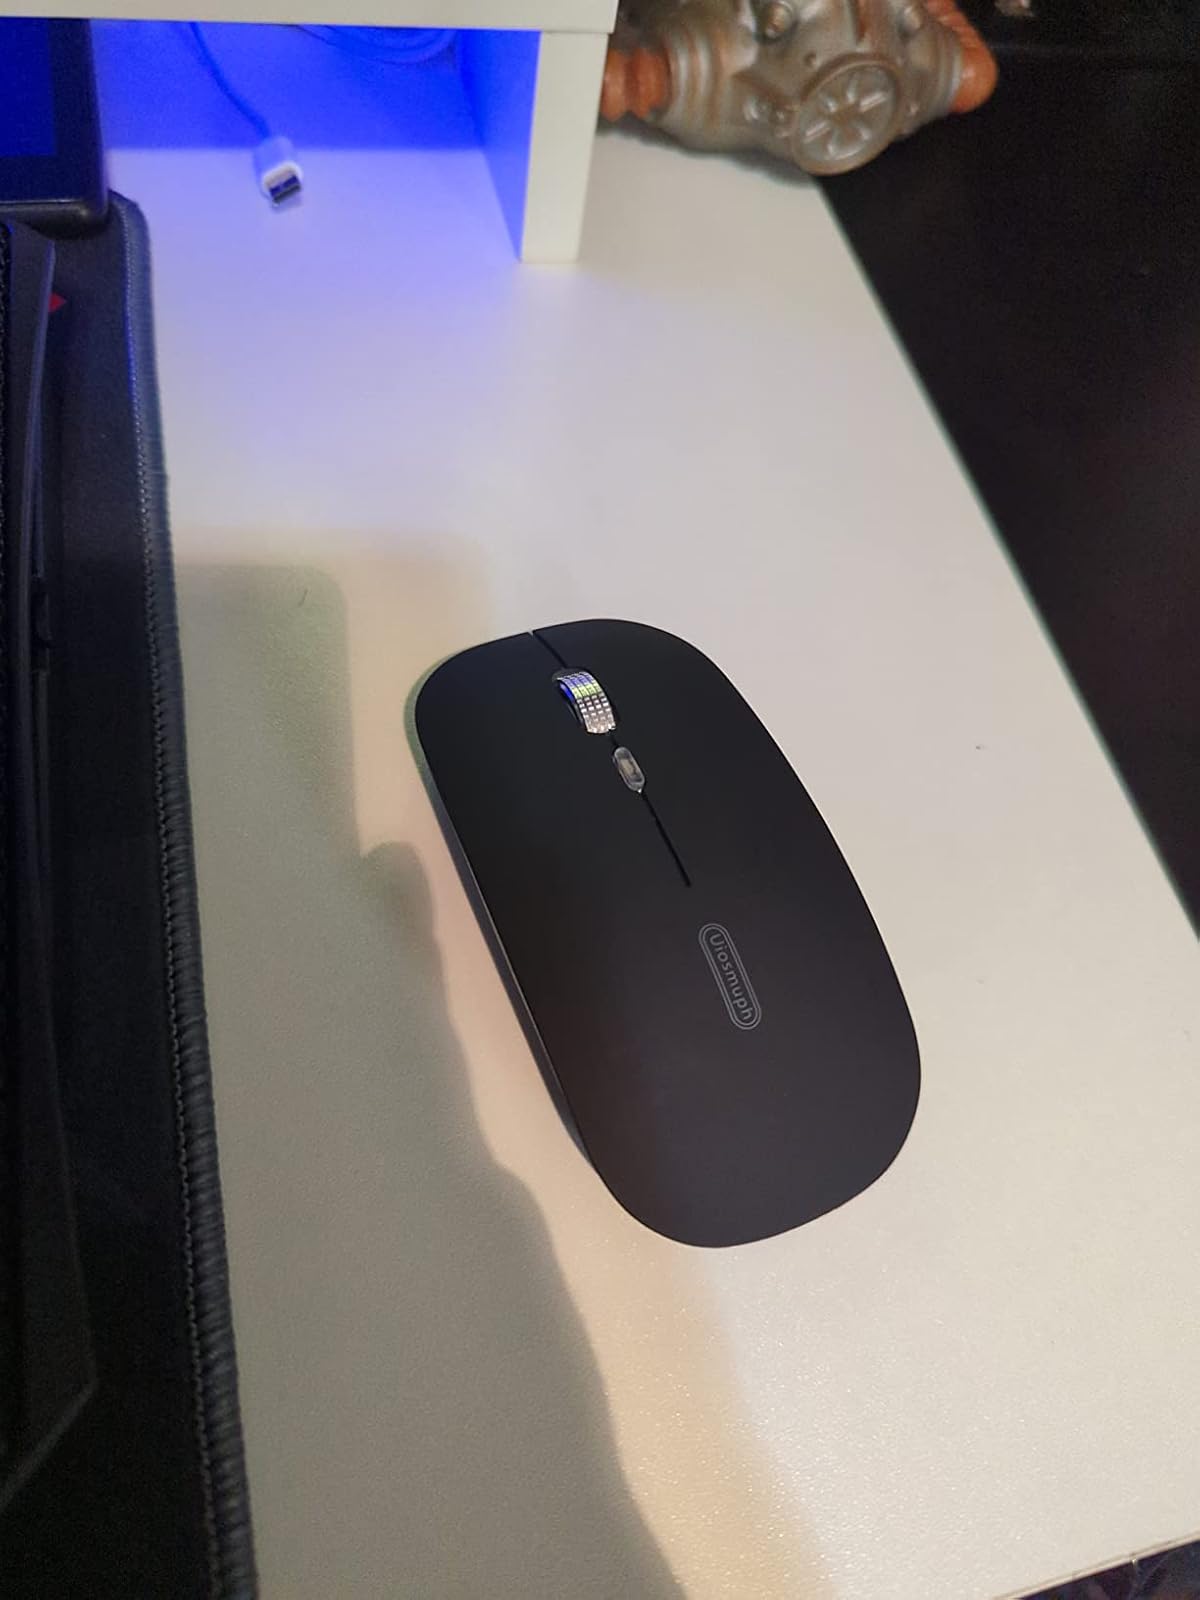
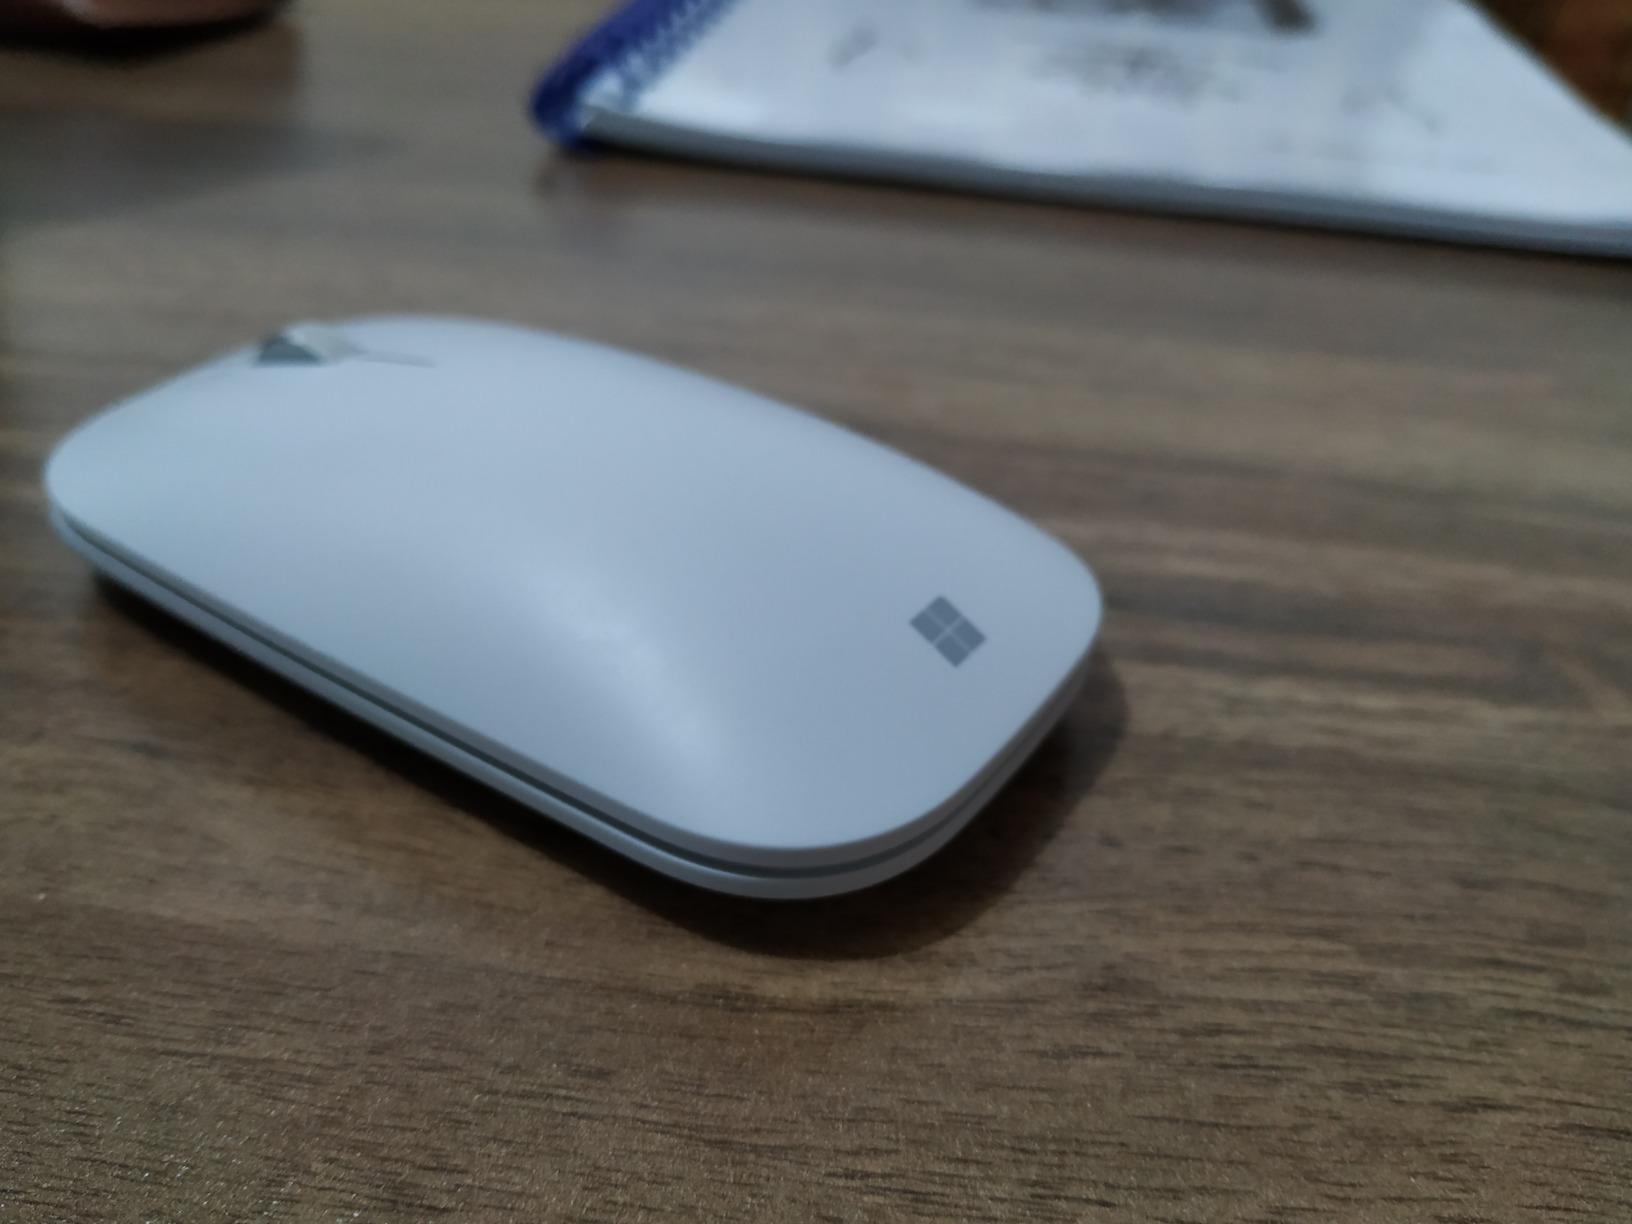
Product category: mouse
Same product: no